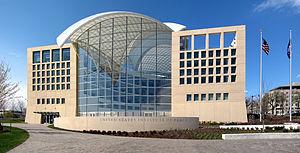
La consolidation de la paix désigne toute intervention destinée à prévenir la reprise ou le commencement d’un conflit violent en traitant les causes premières identifiées ou supposées et en créant une attente sociétale de résolution pacifique des conflits afin d’aboutir à une paix durable et de stabiliser la société politiquement et économiquement. Les ONG impliquées dans la paix ont commencé à utiliser le terme dans les années 1970. Il a ensuite été adopté par les Nations unies et par les gouvernements avec des sens parfois variables. Un point commun à toutes les définitions est que l’amélioration de la Sécurité humaine est l’objectif prioritaire de la consolidation de la paix.
L'Institut des États-Unis pour la paix est une institution fondée par le Congrès des États-Unis en 1984 pour prévenir et résoudre les conflits violents internationaux, promouvoir la stabilité après le conflit et les transformations démocratiques et consolider la paix.